Rosendale, New York

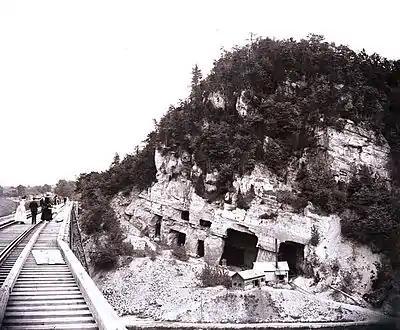
The Rosendale trestle and Joppenbergh Mountain, photographed in 1888

According to the United States Census Bureau, the town has a total area of , of which is land and (3.90%) is water.